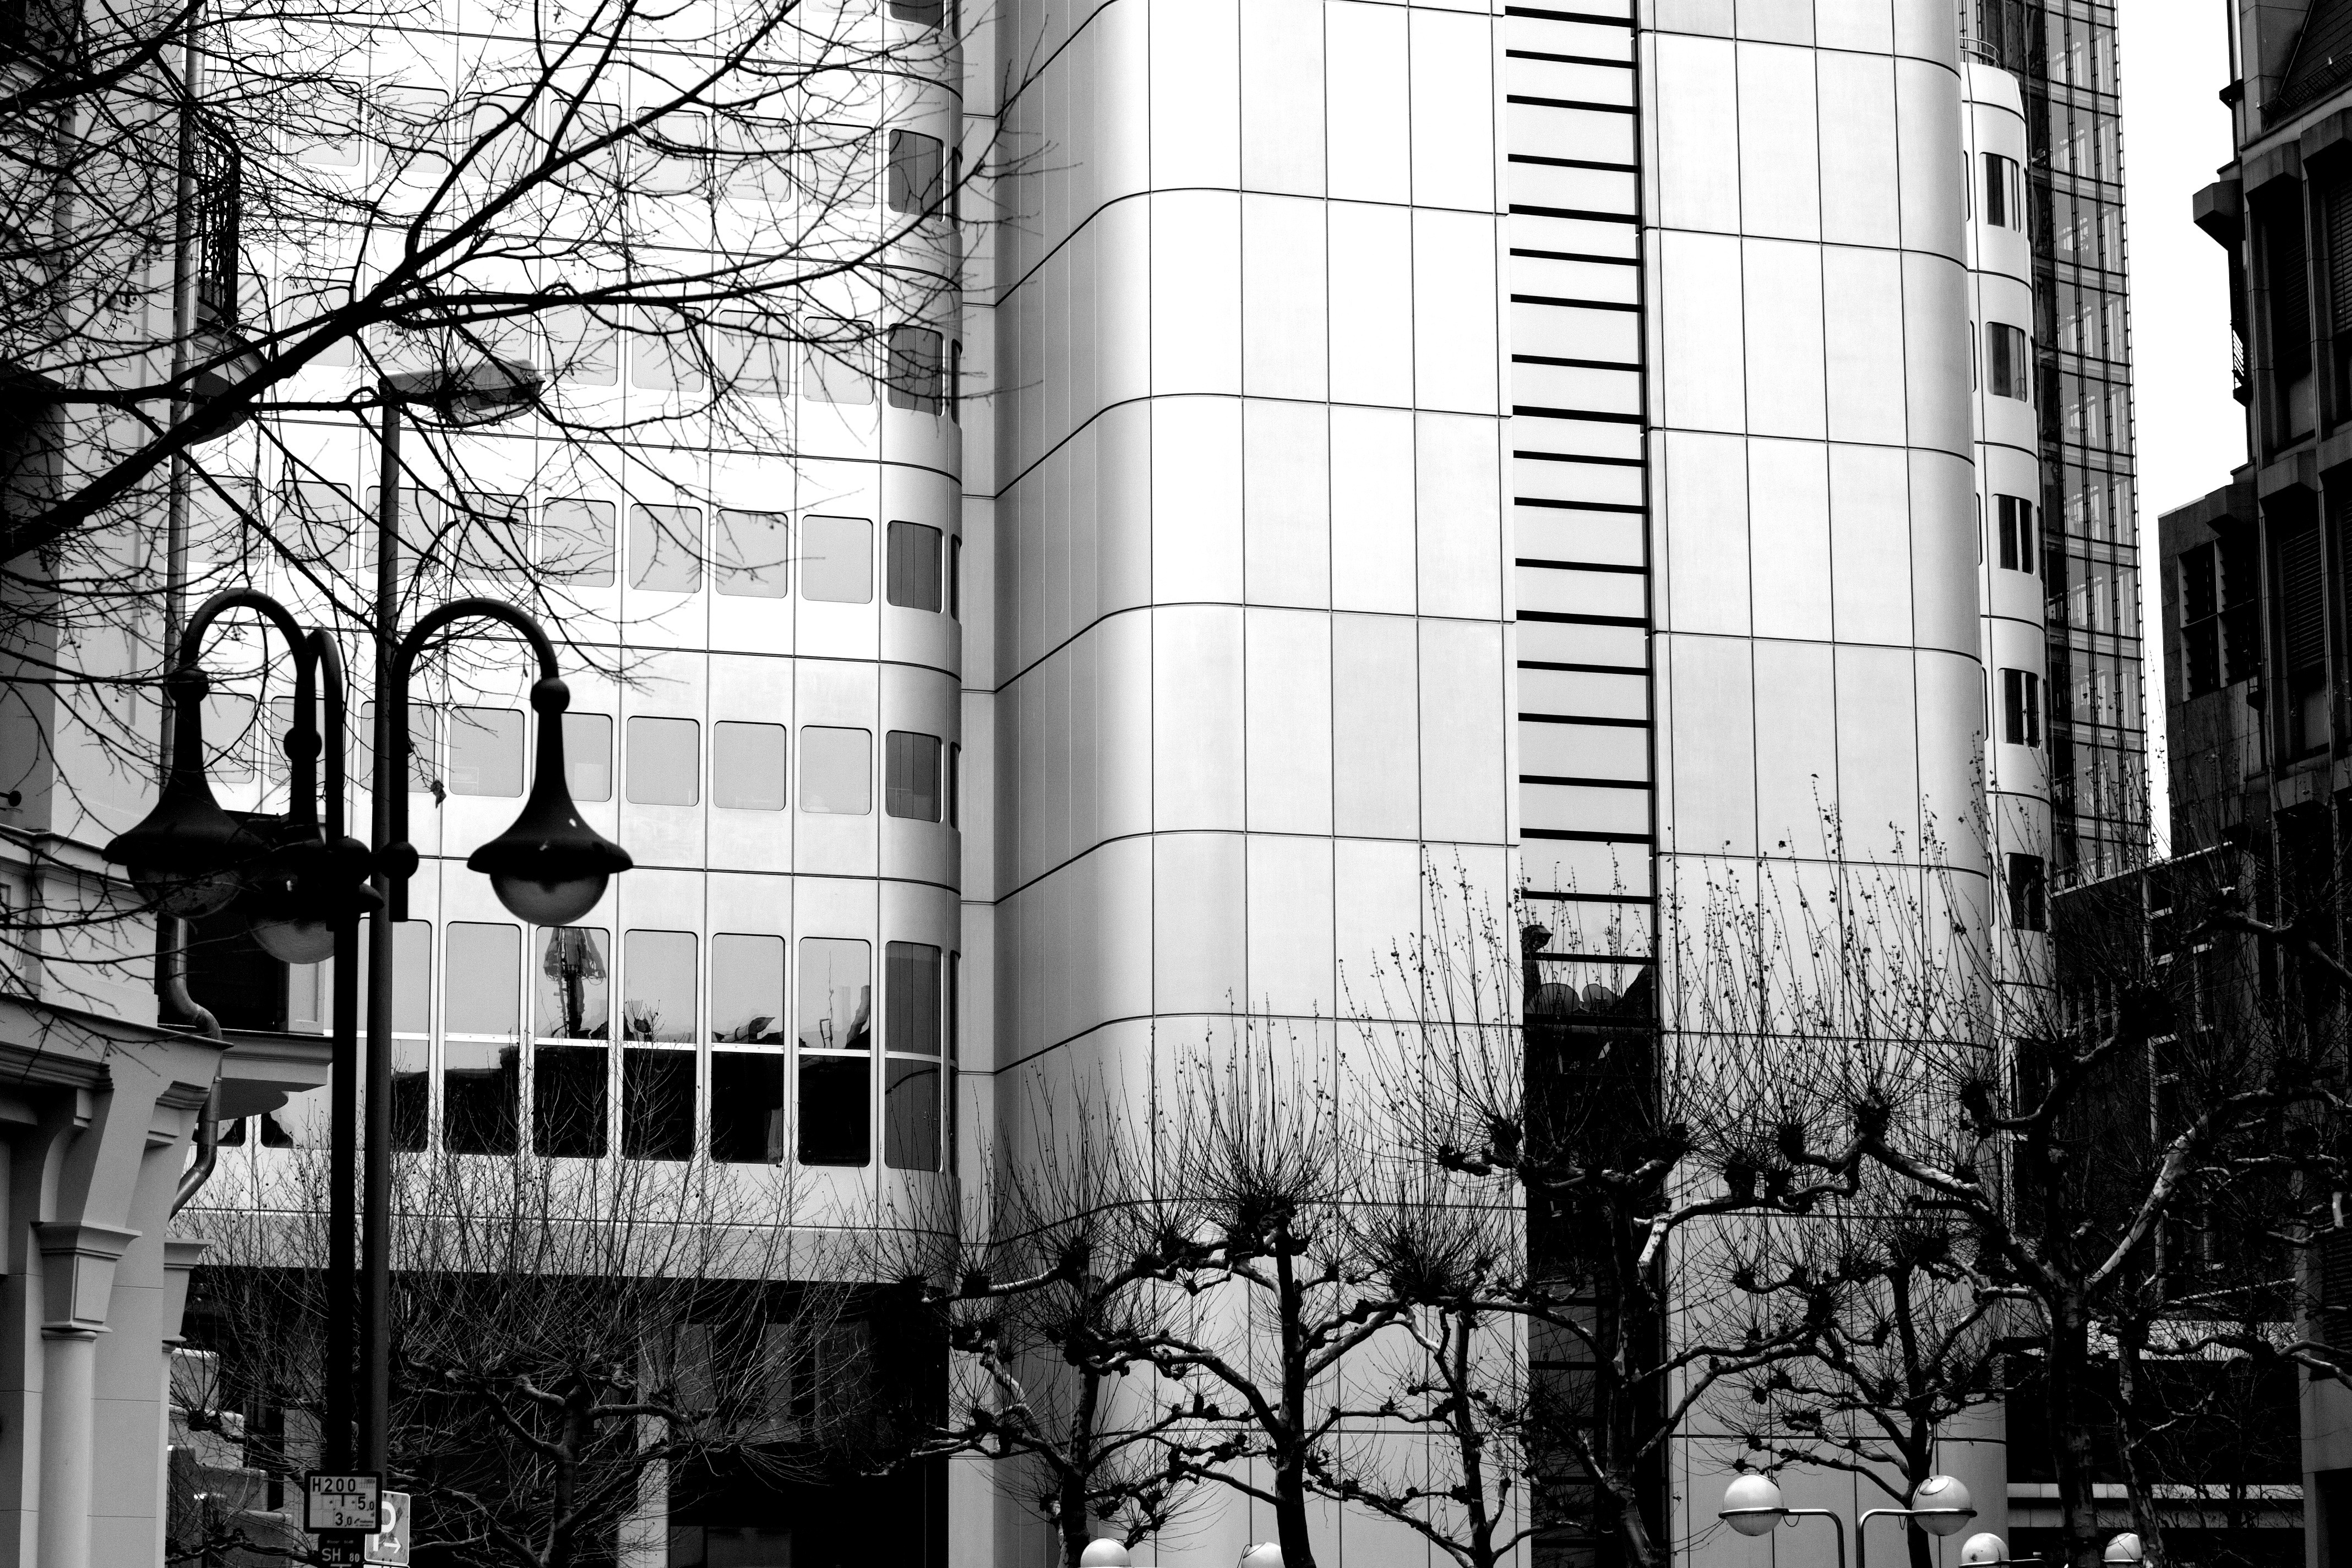
light, black and white, architecture, road, street, window, building, alley, city, home, skyscraper, urban, cityscape, downtown, facade, lamp, monochrome, modern, tower block, structures, homes, lamps, germany, trade, economy, frankfurt, mirroring, metropolis, neighbourhood, imposing, business district, enormous, financial district, street lighting, urban area, monochrome photography